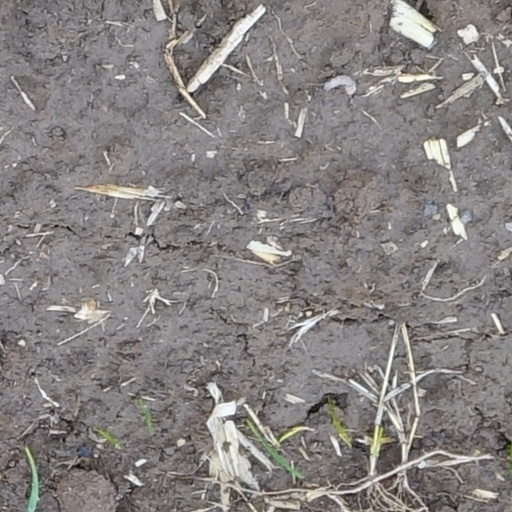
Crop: wheat